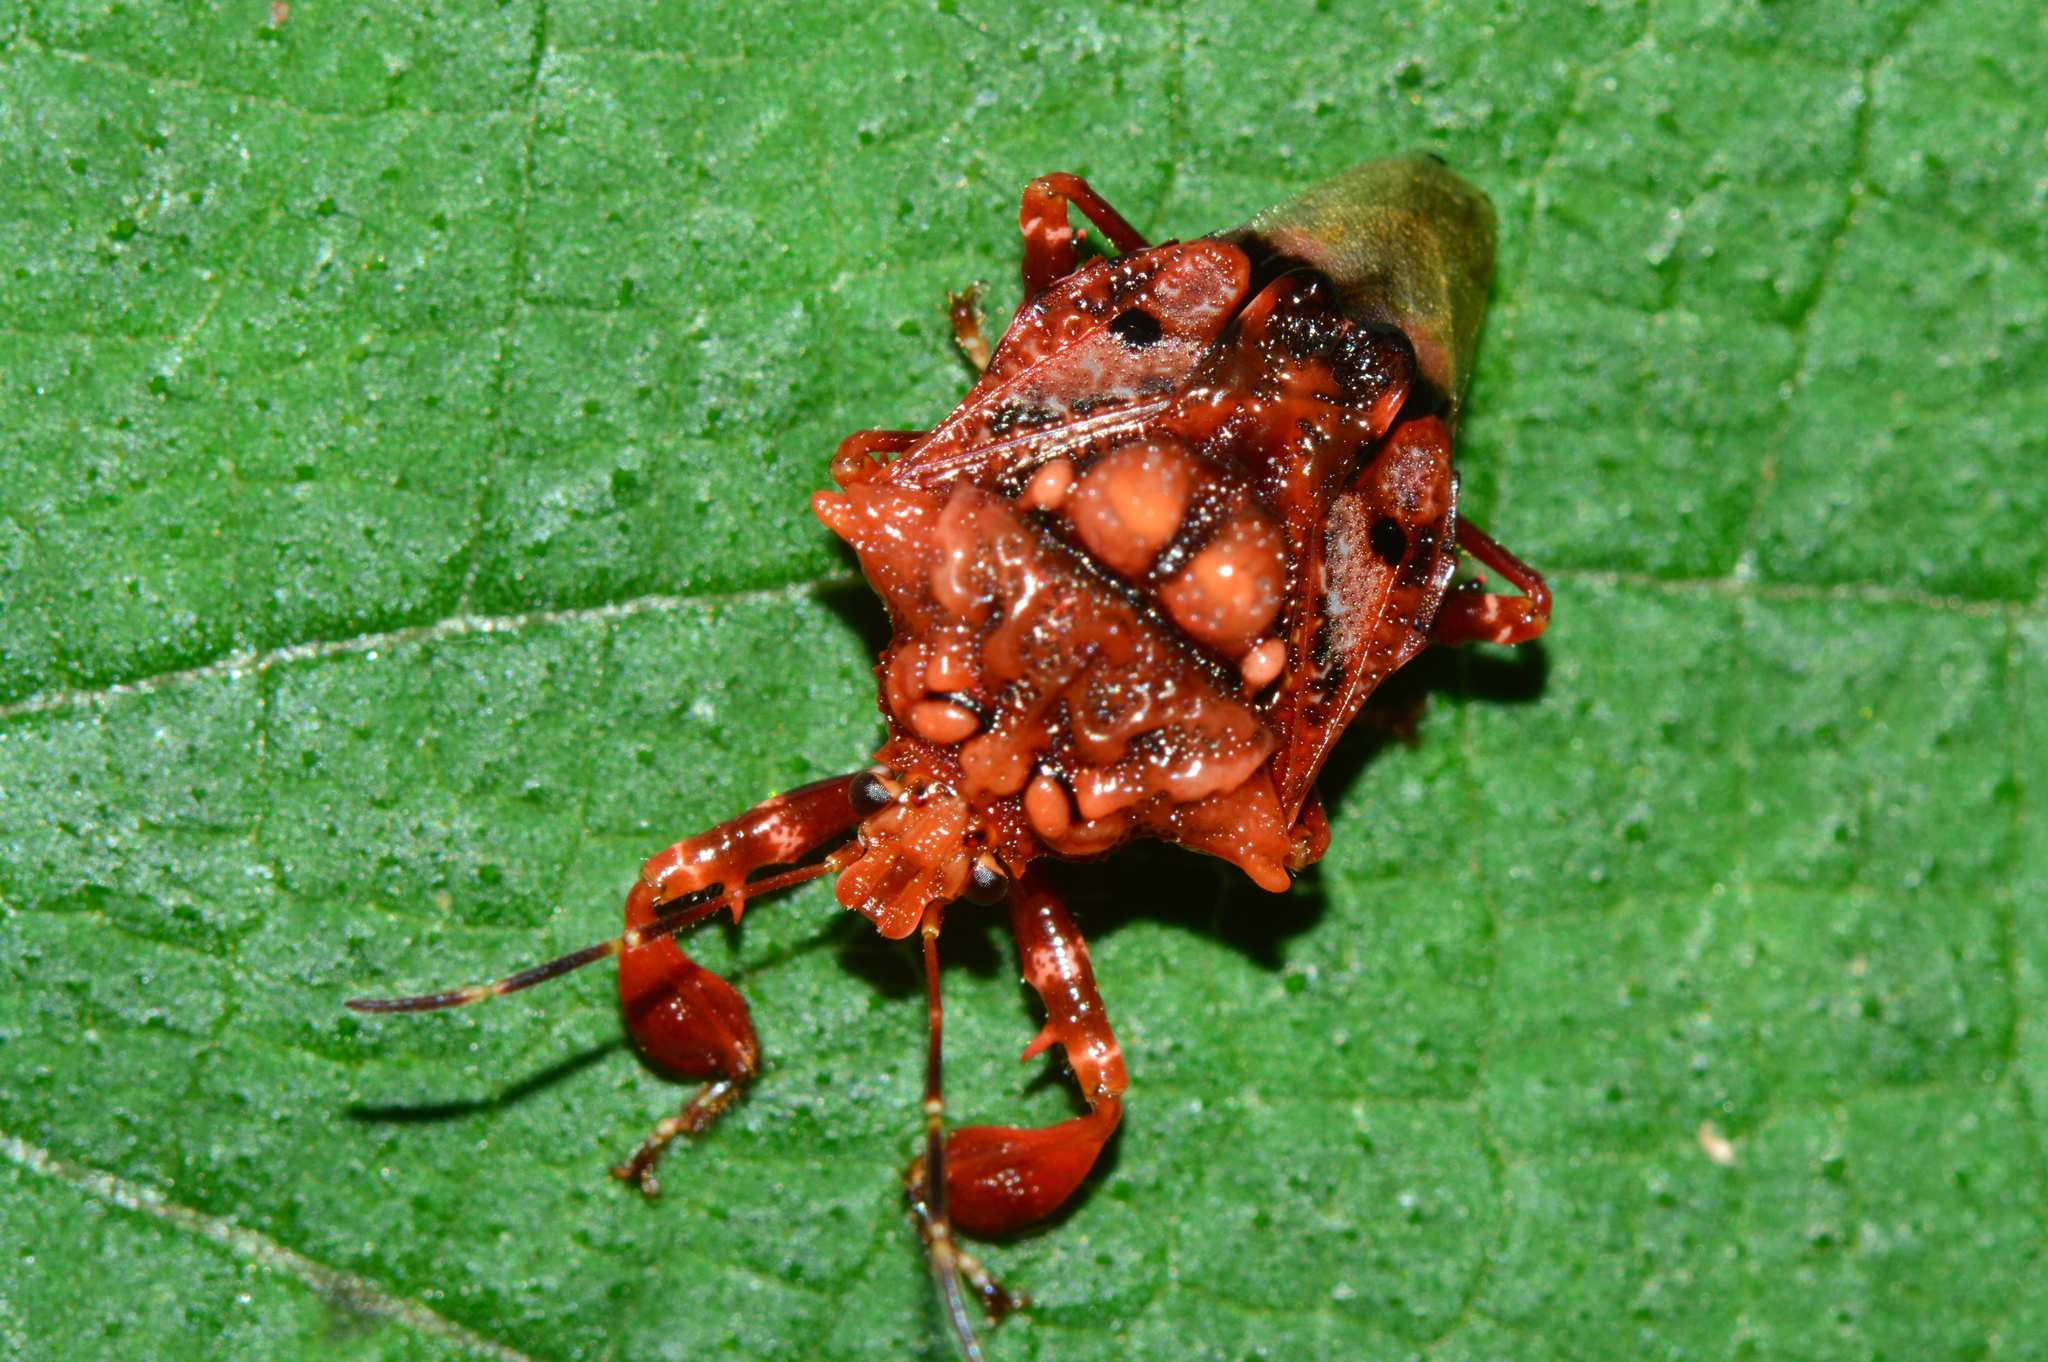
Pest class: stink_bug